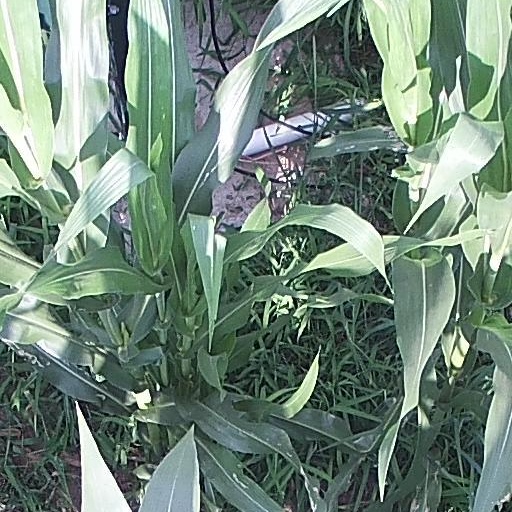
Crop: maize; corn